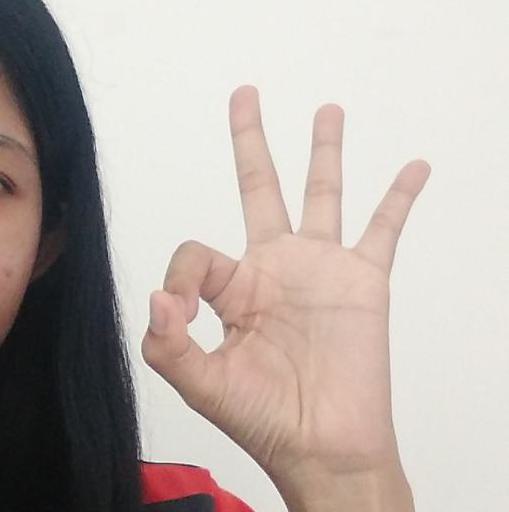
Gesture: ok